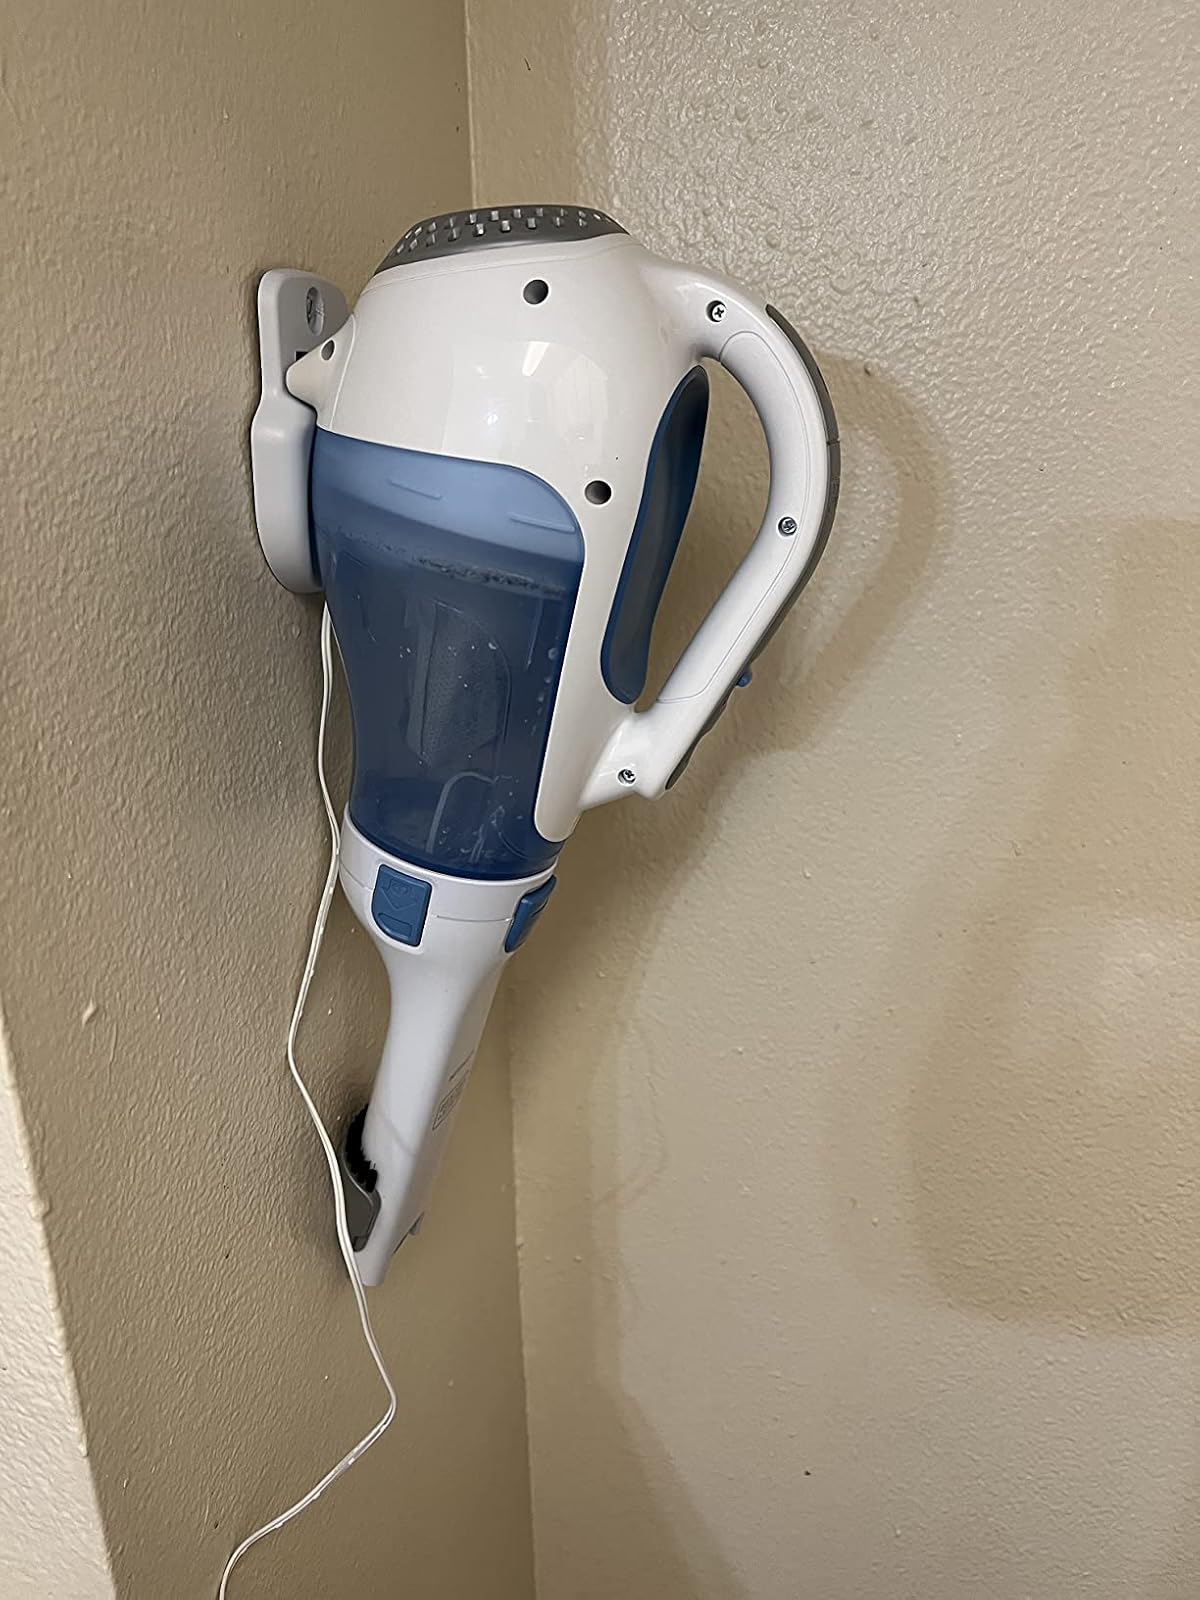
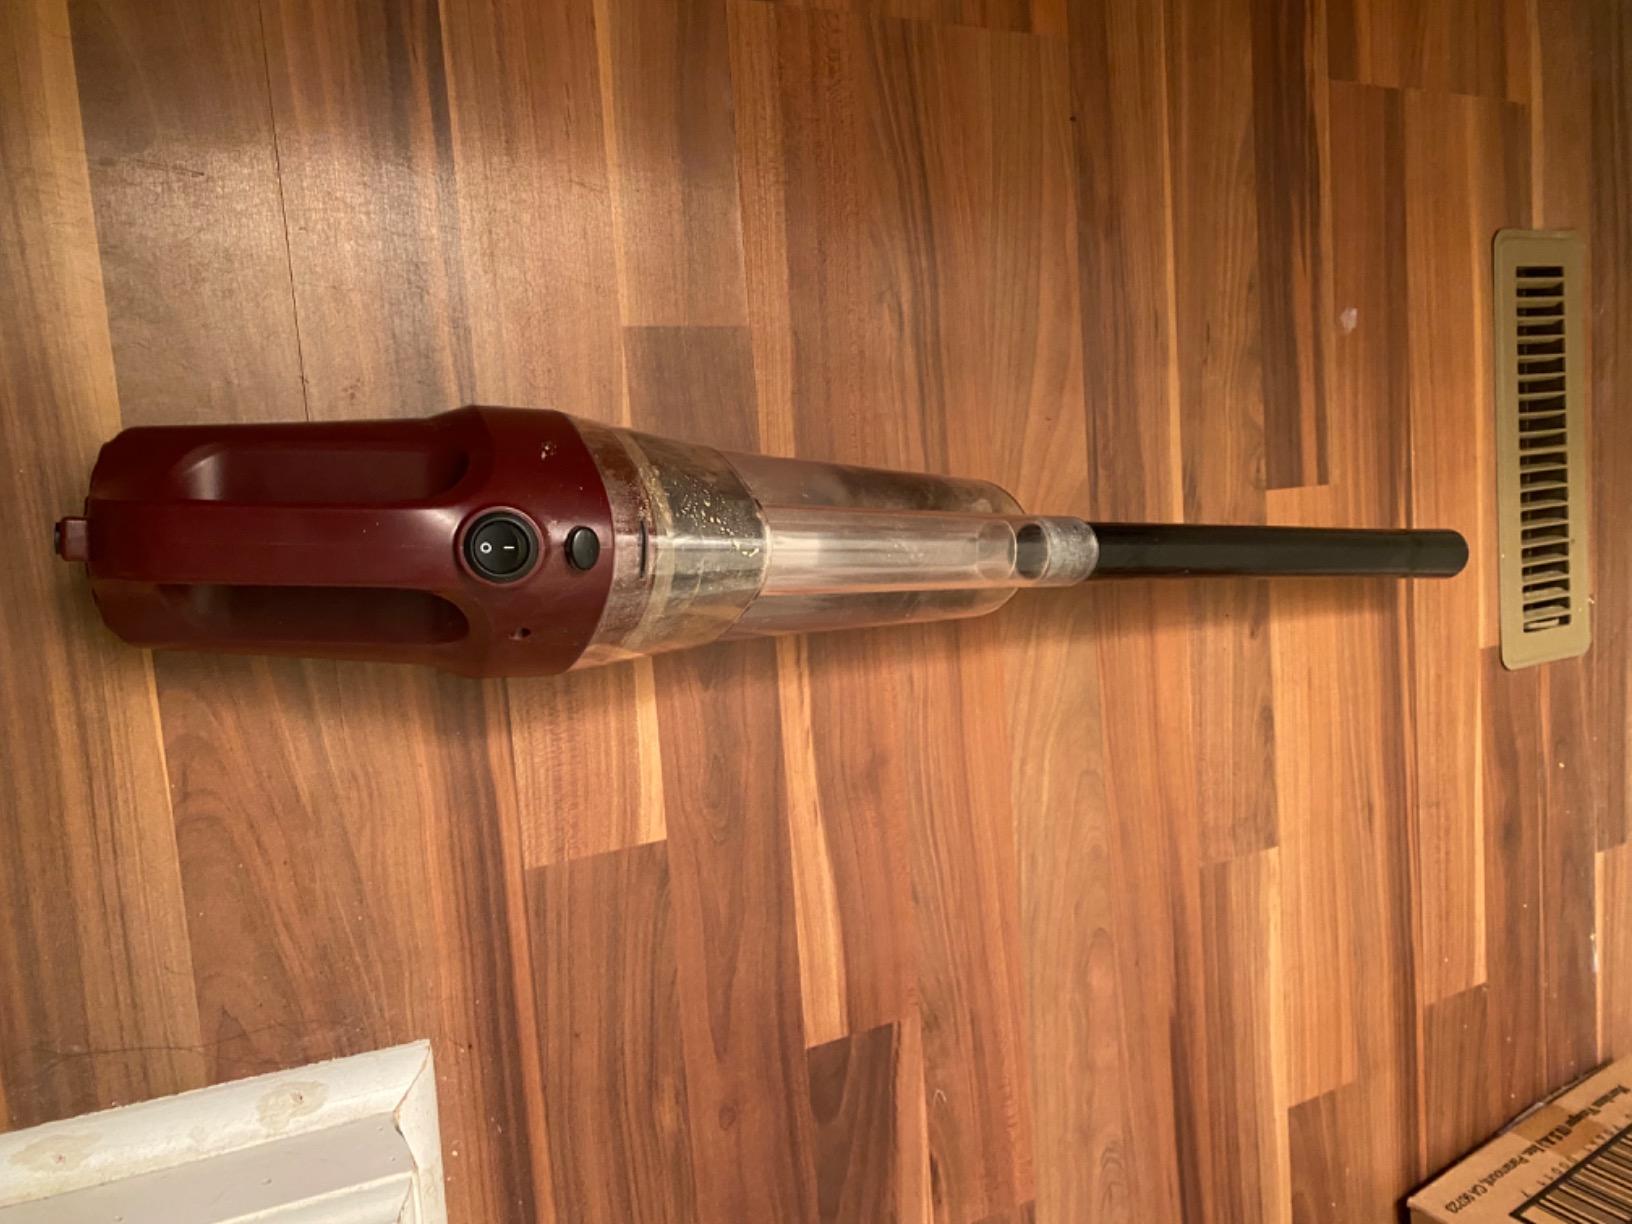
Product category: items_vacuum
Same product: no